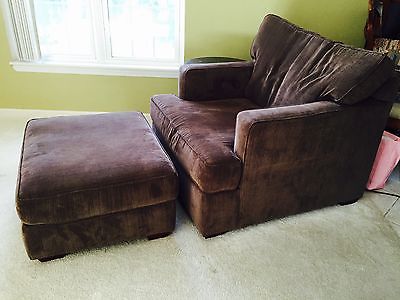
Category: sofa